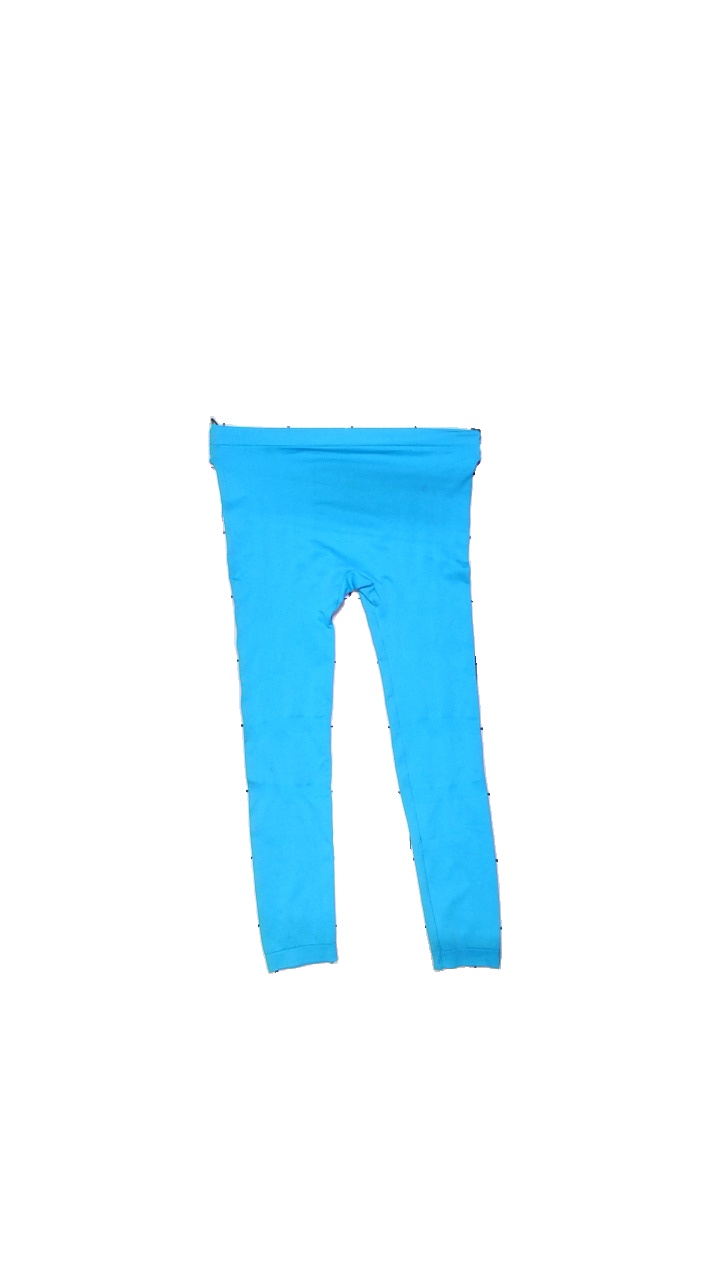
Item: Tights (Unisex)
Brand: Missing
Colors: Blue, Turquoise
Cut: Regular
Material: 92% polyamide, 8% elastane
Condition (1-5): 2
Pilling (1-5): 4
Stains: Major
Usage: Reuse
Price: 50-100